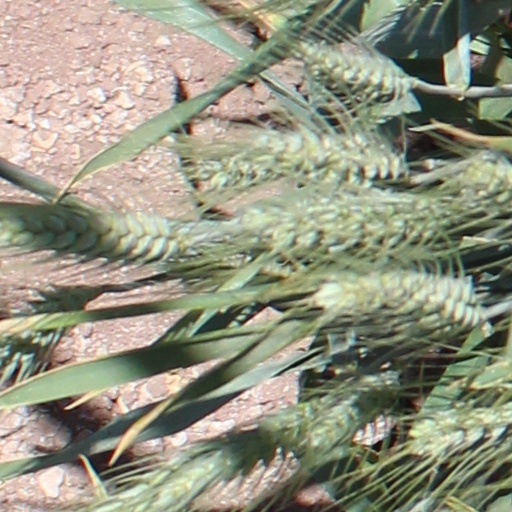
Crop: wheat